Niyazbey Dzyapshipa

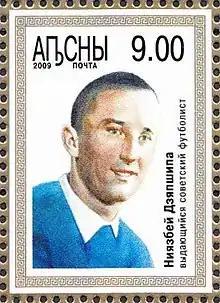
Dzyapshipa on a 2009 stamp of Abkhazia

Niyazbey "Niyazi" Aleksandrovich Dzyapshipa (Russian: Ниязбей Александрович Дзяпшипа; 14 November 1927 – 5 January 1993) was a Soviet association football defender from Abkhazia, Georgia. He took up football at a late age of 16 in 1943, and spent most of his career playing as a central defender for Dinamo Tbilisi, finishing second in the Soviet national championships in 1953 and third in 1947 and 1950. He played 20 matches for the Soviet national team. After retiring from competitions he worked as a coach for Dinamo Tbilisi (1969–1970) and Dinamo Sukhumi (1984).